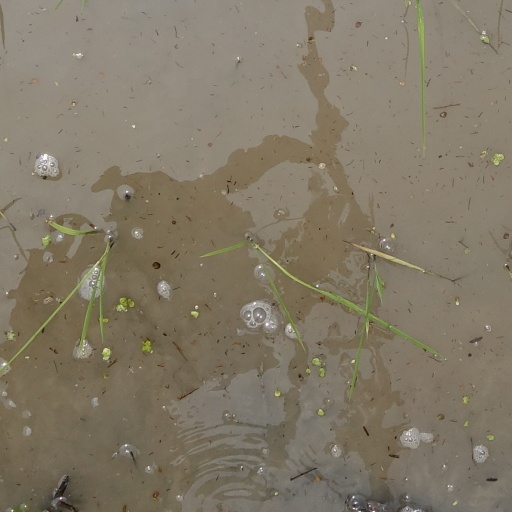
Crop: rice